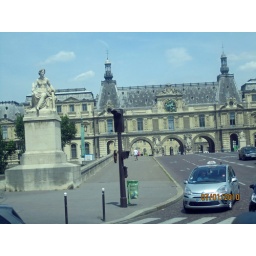
bridge crossing Seine River- Louvre museum in back ground